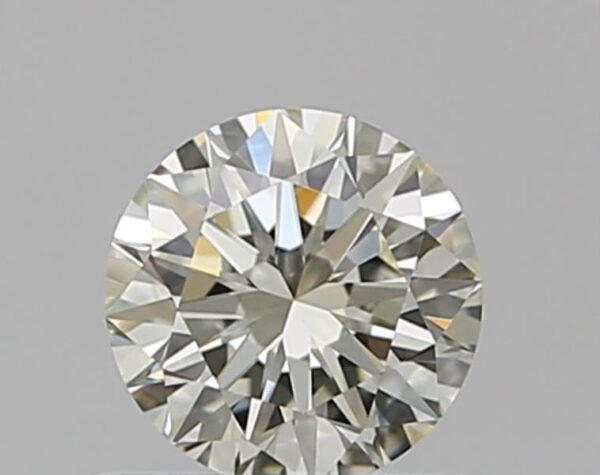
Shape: round
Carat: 0.5
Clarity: VS1
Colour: M
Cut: EX
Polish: EX
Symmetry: EX
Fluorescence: F
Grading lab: GIA
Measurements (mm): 5.06 x 5.08 x 3.13